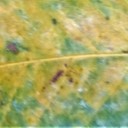
Label: Leaf_rust